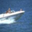
Label: ship